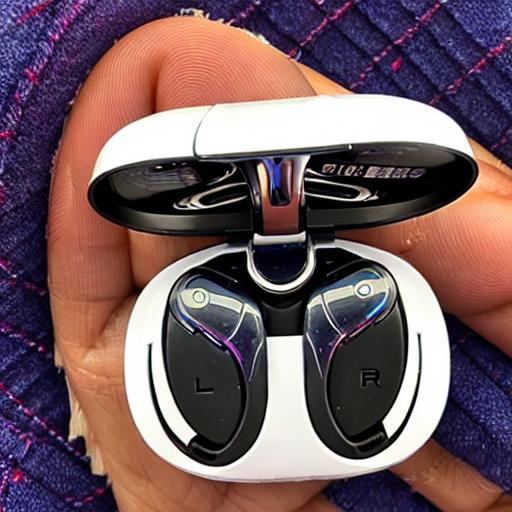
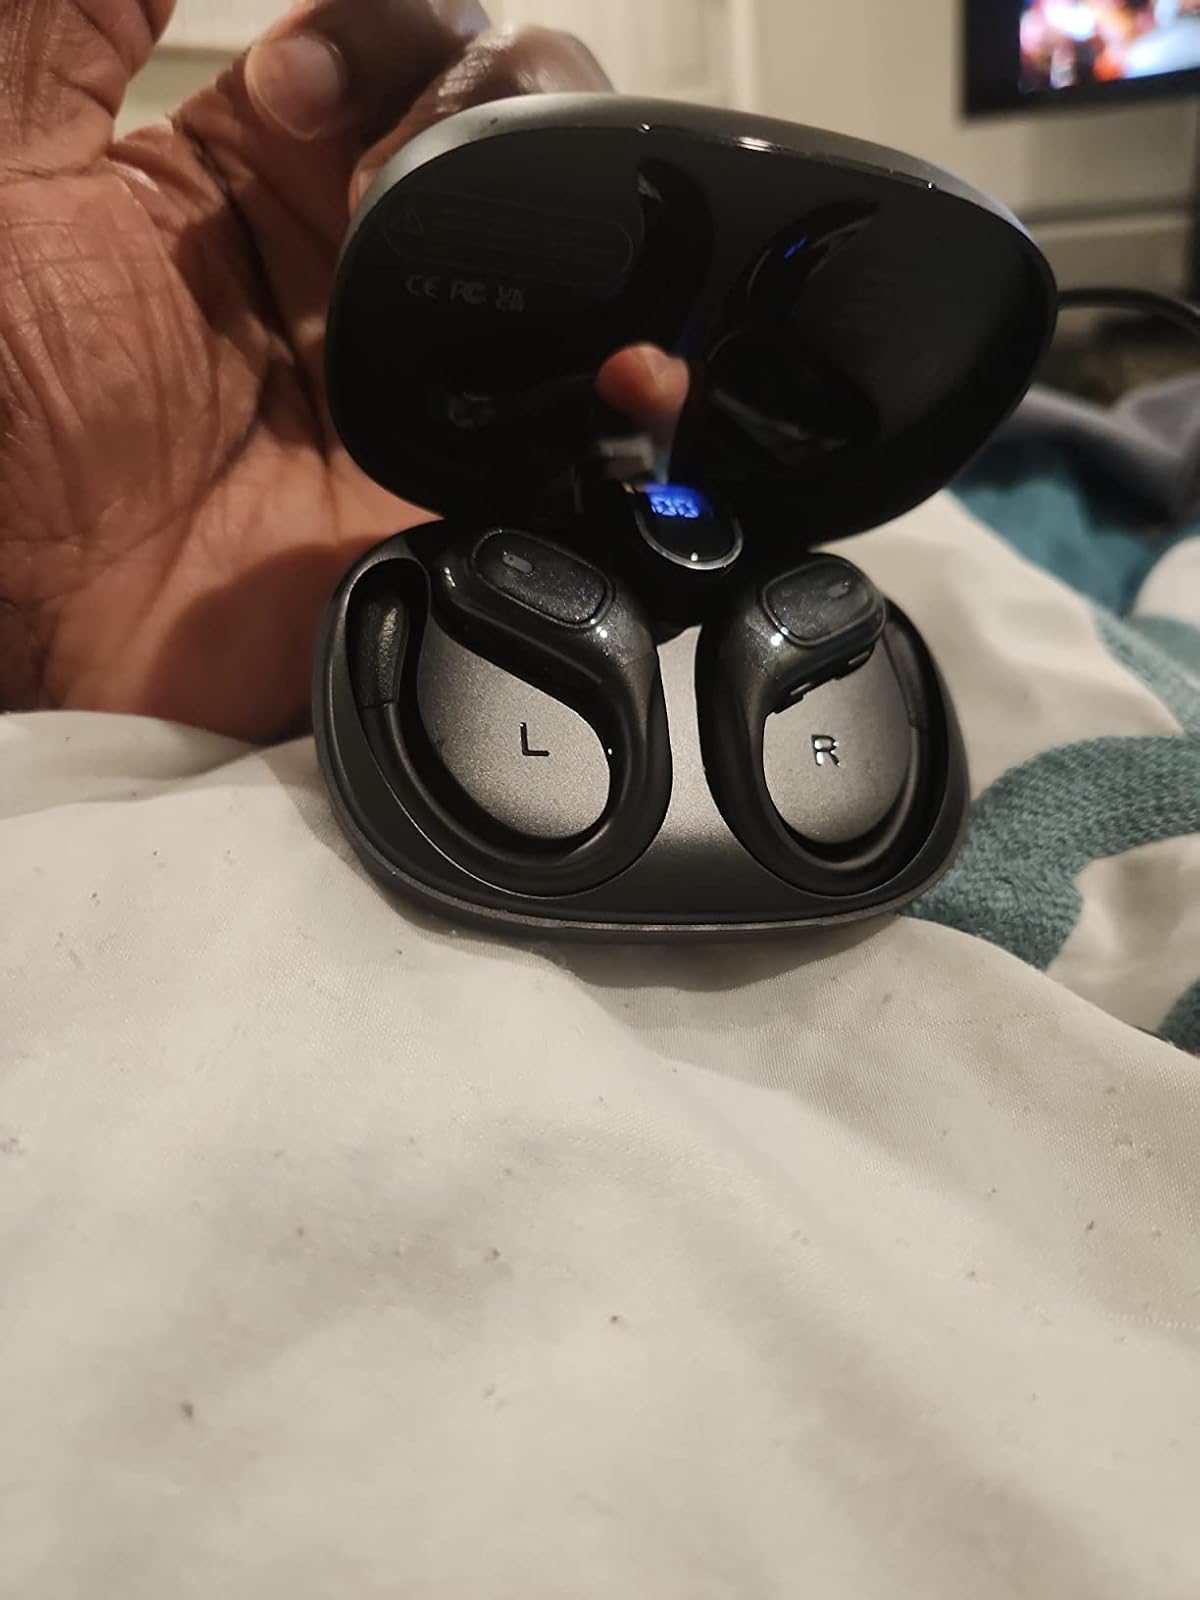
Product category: earbuds
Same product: no